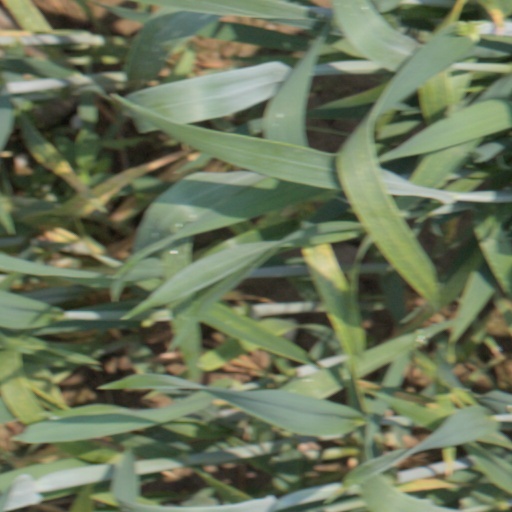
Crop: wheat